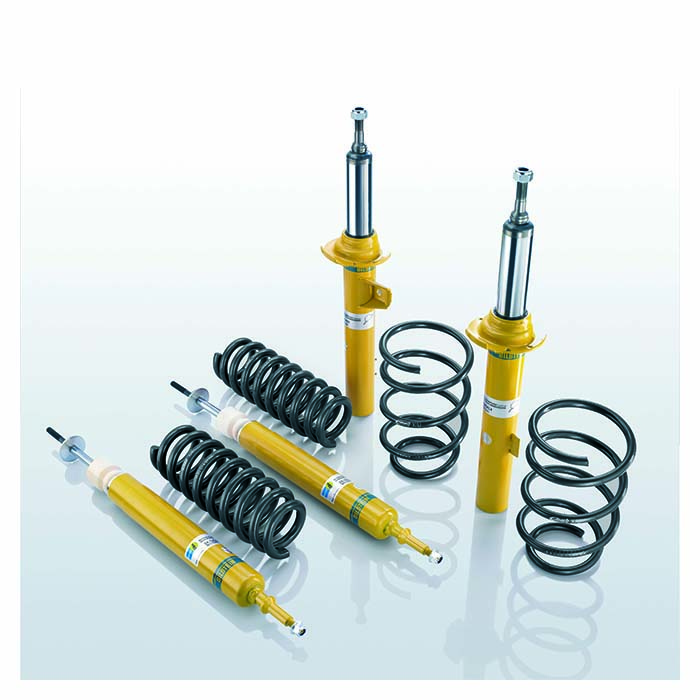
Eibach, Sportsundervogn B12 til Seat/Skoda/VW
Forbedre din køreoplevelse med Eibach B12 Sportsundervogn Opgrader din bil med Eibach B12 Sportsundervogn, der kombinerer performance fjedre og støddæmpere for en uovertruffen køreoplevelse. Dette sæt er designet til at give dig præcisionshåndtering og fremragende køreegenskaber, som vil Forvandlee din hverdag til en fornøjelse på vejen. Med en sænkning på op til 40 mm opnår du en lavere tyngdepunkt, hvilket Forbedreer trækkraft og vejgreb. Eibach B12 Sportsundervogn er perfekt matchet med Bilstein Performance dæmpere, der anvender gastryksteknologi for optimal ydeevne. Besøg autopro.dk for at finde dette kvalitetsprodukt til din bil. Specifikationer Modelkompatibilitet: SEAT, ŠKODA, VW Sænkning på foraksel: Op til 40 mm Sænkning på bagaksel: Op til 30 mm Akseltryk på foraksel: 1075 kg Akseltryk på bagaksel: 1150 kg Materiale: Højkvalitets stål Design: Progressiv karakteristik for Forbedreet håndtering Med Eibach B12 Sportsundervogn får du en undervogn i verdensklasse, der gør enhver kurve til en fornøjelse.
Brand: Eibach
Category: Vehicles & Parts > Vehicle Parts & Accessories > Motor Vehicle Parts > Motor Vehicle Suspension Parts > Coil Springs